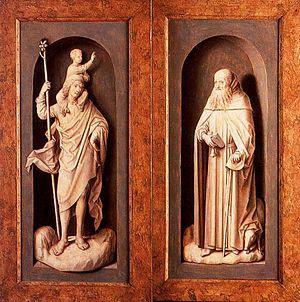
Le Triptyque Donne également connu sous le nom de son panneau central la Vierge et l'Enfant avec les donateurs, des anges et des saintes est un triptyque du peintre primitif flamand d'origine allemande Hans Memling, qui est actif à Bruges pendant la seconde moitié du XVᵉ siècle. Commandé probablement par sir John Donne of Kidwelly, diplomate gallois résident à Calais dans les années 1470, lors de l'un de ses voyages à Bruges, il est actuellement exposé à la National Gallery de Londres au Royaume-Uni.
Cette page dresse la liste des œuvres du peintre Hans Memling :